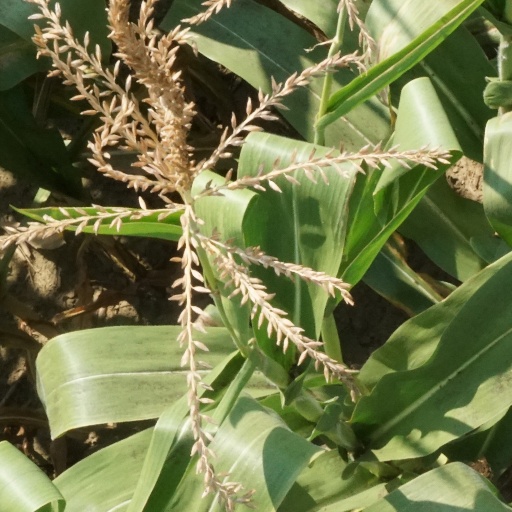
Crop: maize; corn